Jean-François Paillard

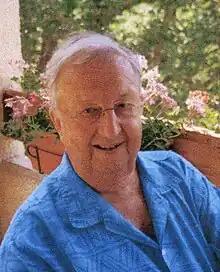

He was born in Vitry-le-François and received his musical training at the Conservatoire de Paris, where he won first prize in music history, and the Salzburg Mozarteum.